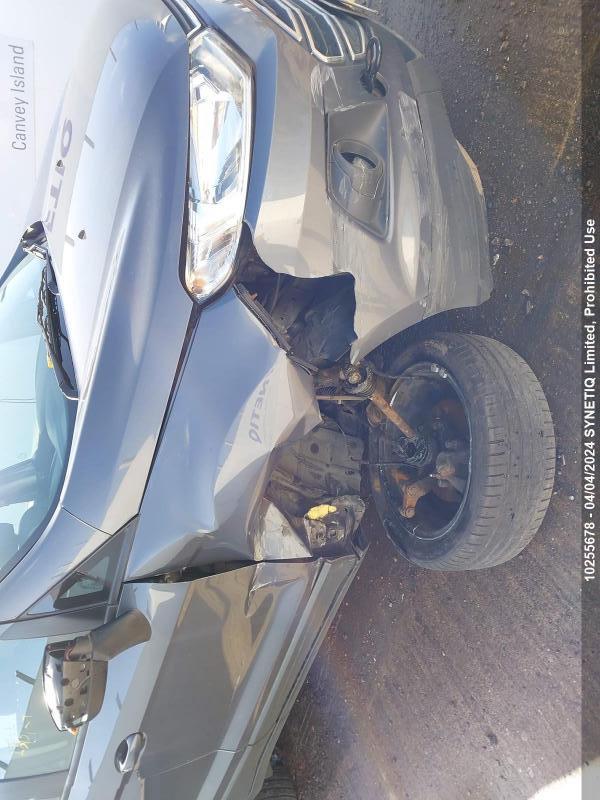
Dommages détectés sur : pare-choc avant, aile avant droite, porte avant droite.
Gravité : majeur